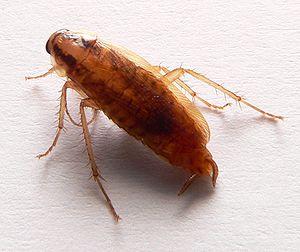
Les dictyoptères forment un super-ordre d'insectes, actuellement désuet.
La blatte germanique est une petite espèce de cafards appartenant à la famille des Blattellidae dans l'ordre des Blattodea. Elle mesure de 13 à 16 mm de long. Originaire d'Asie, elle se rencontre dans de très nombreux pays, en particulier près des habitations humaines. Il s'agit de l'espèce de blatte la plus souvent rencontrée.